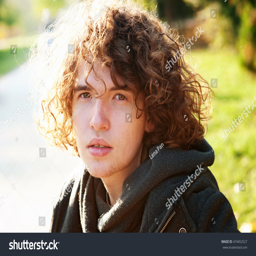
portrait of a young depressed man in autumn park , looking at camera